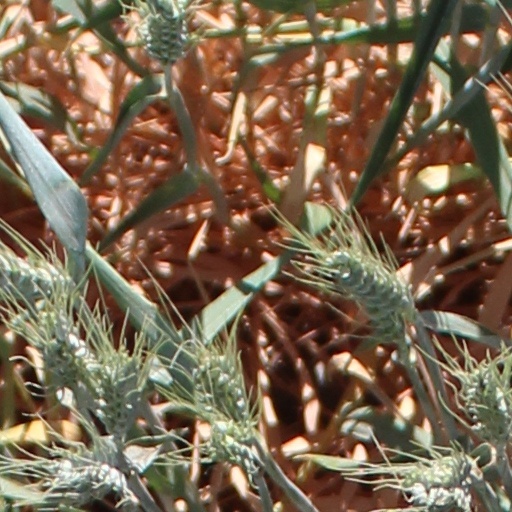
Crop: wheat